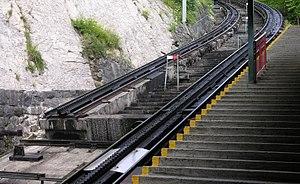
Un pont transbordeur est un élément d’infrastructure ferroviaire permettant de desservir des voies parallèles. Il est souvent utilisé dans un dépôt ferroviaire pour gagner de la place dans la desserte de voies parallèles. Un pont transbordeur peut être en fosse afin que le pont soit au même niveau que les voies, ou hors fosse. Dans ce dernier cas, l'installation est plus légère, et l’élément à déplacer a une petite rampe à monter pour accéder au pont.